Tussilago

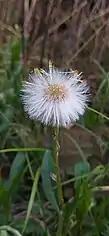
Fruit of coltsfoot with pappus

The common name comes from the leaf's supposed resemblance in shape to a colt's foot. It is a 16th-century translation of the medieval Latin name "pes pulli", meaning "foal's foot". Other common names include tash plant, ass's foot, bull's foot, coughwort (Old English), farfara, foal's foot, foalswort, and horse foot. Sometimes it is confused with "Petasites frigidus", or western coltsfoot.